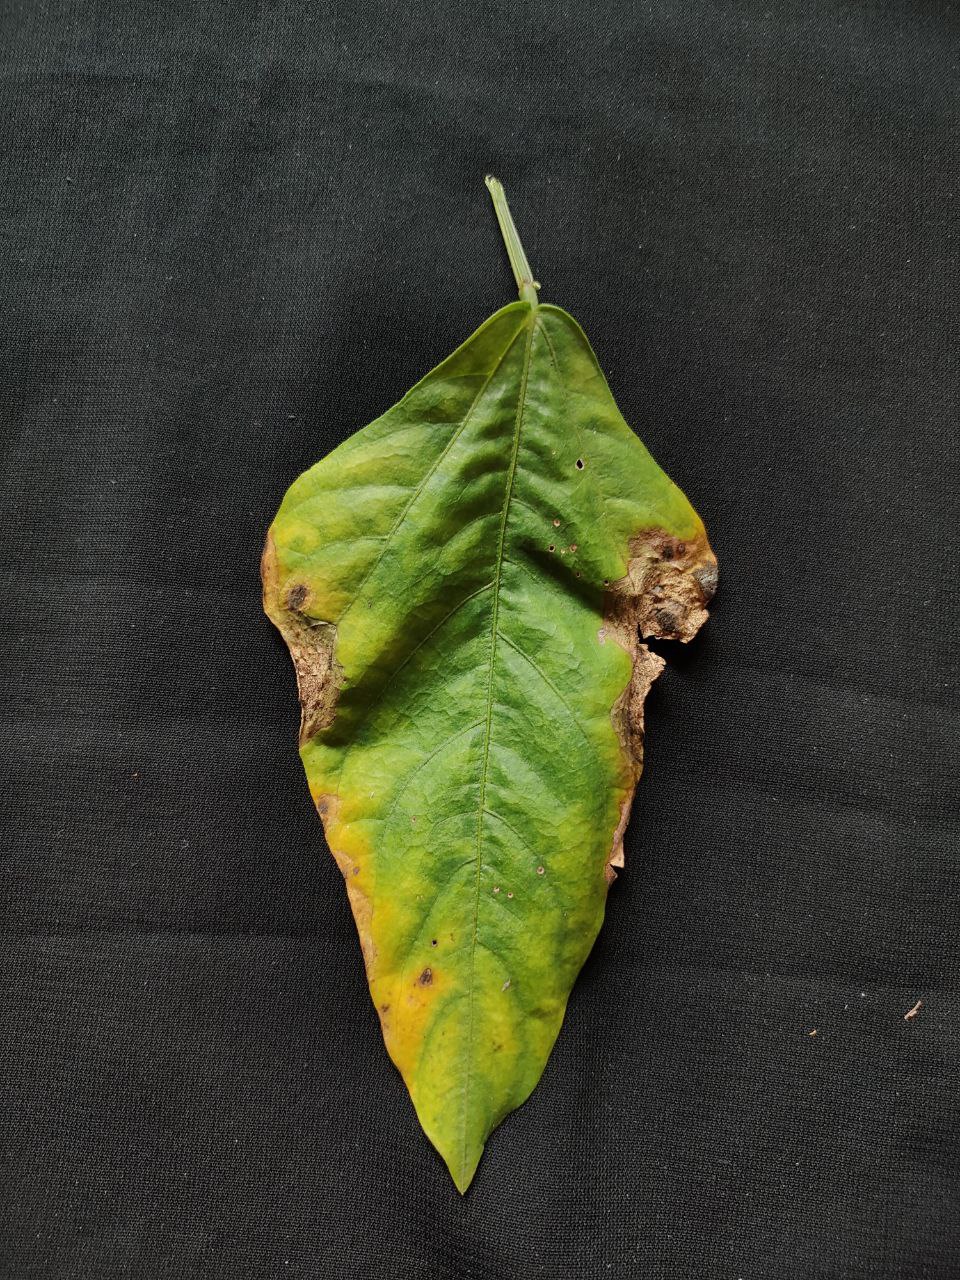
Crop: cowpea
Leaf condition: Bacterial wilt